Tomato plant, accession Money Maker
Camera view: bottom (45 deg); turntable rotation: 300 degrees
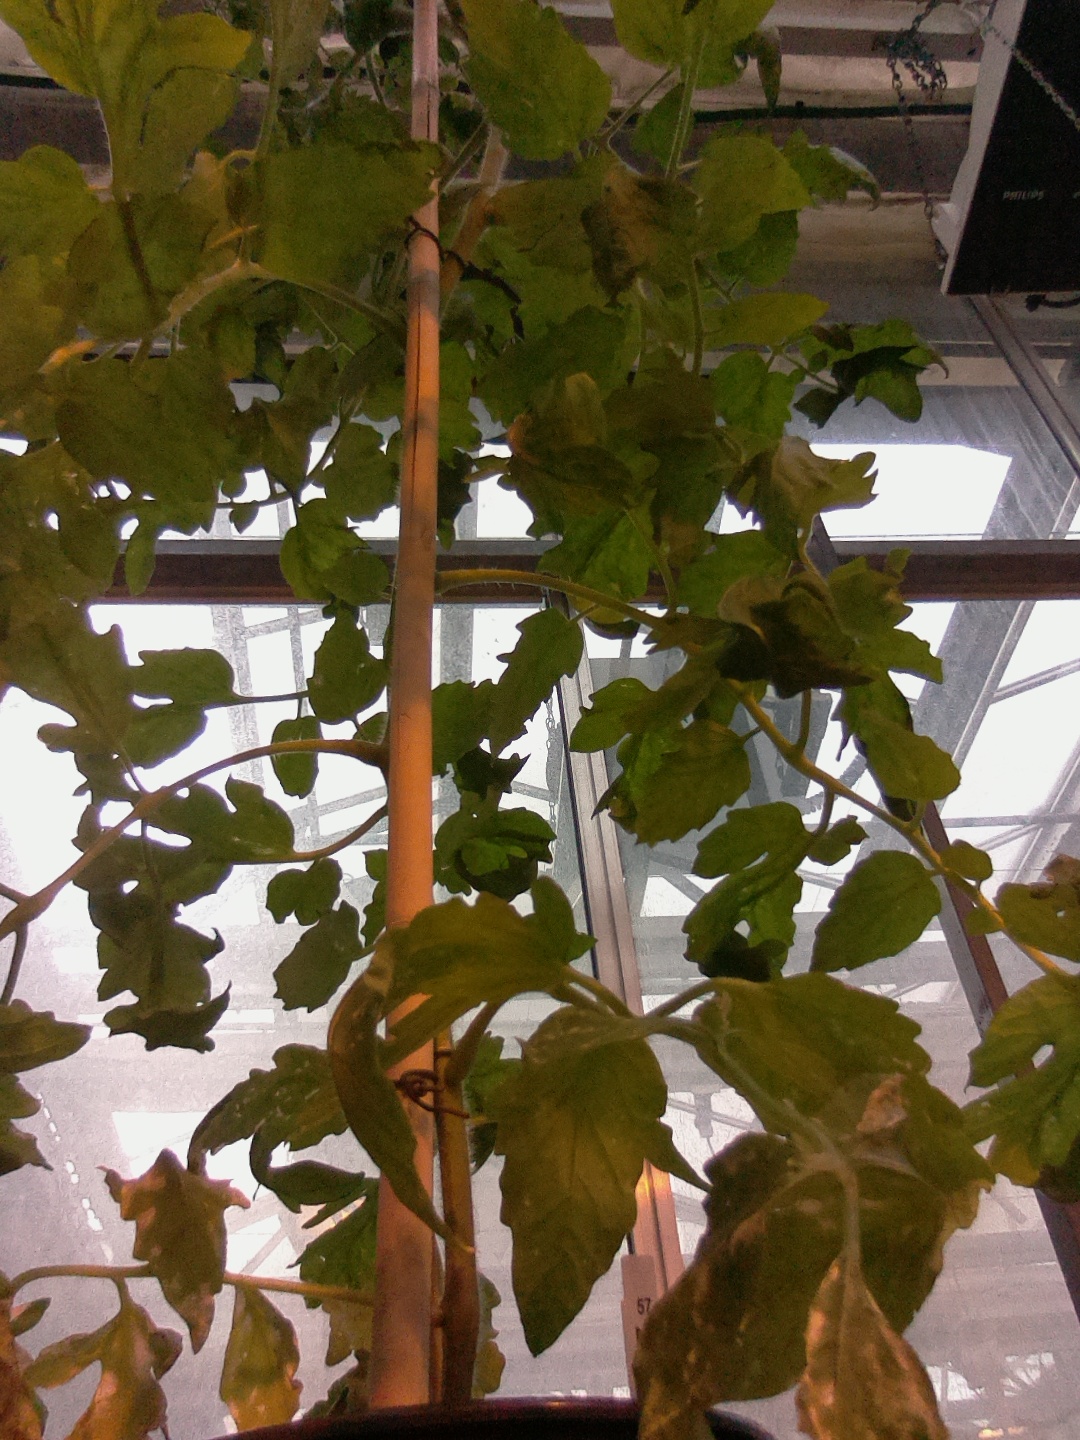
BBCH growth stage 67: Full flowering, 70%-80% of flowers open, more petals falling